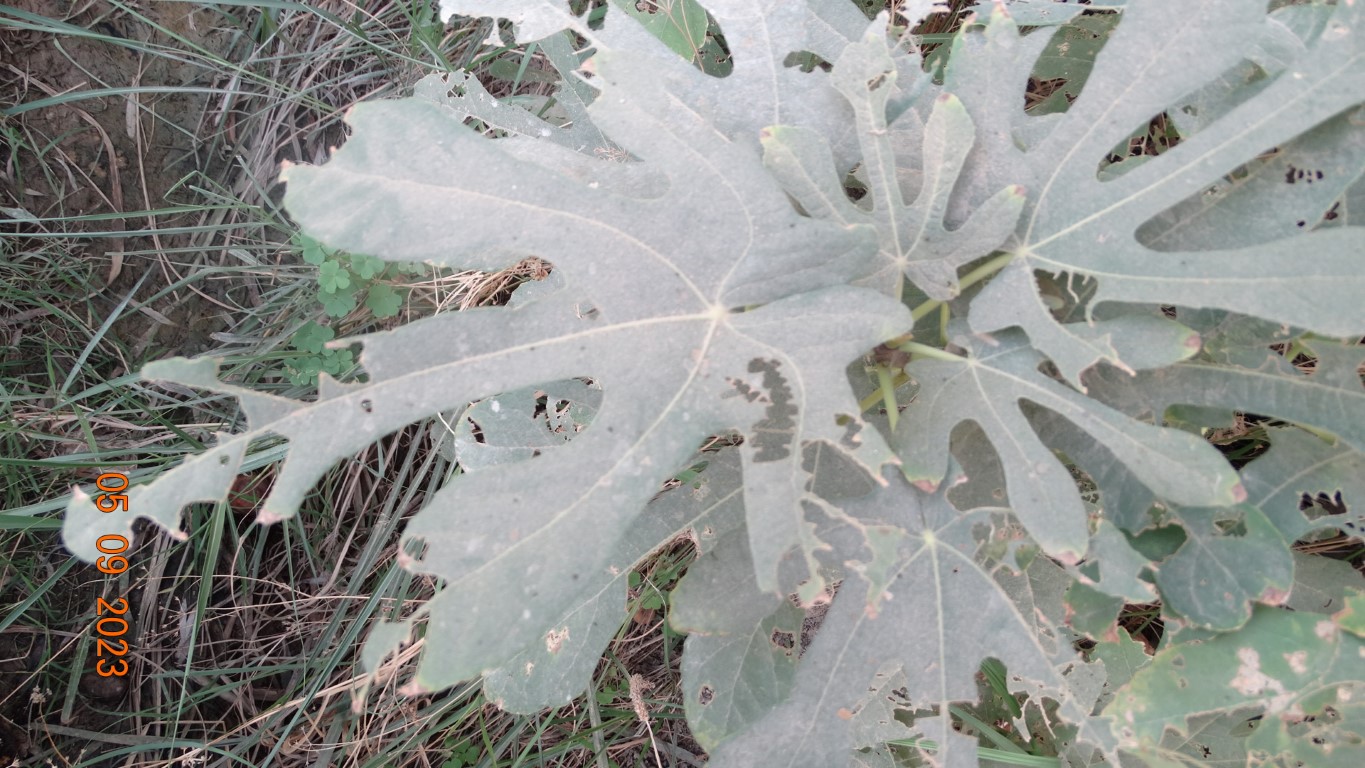
Label: infected